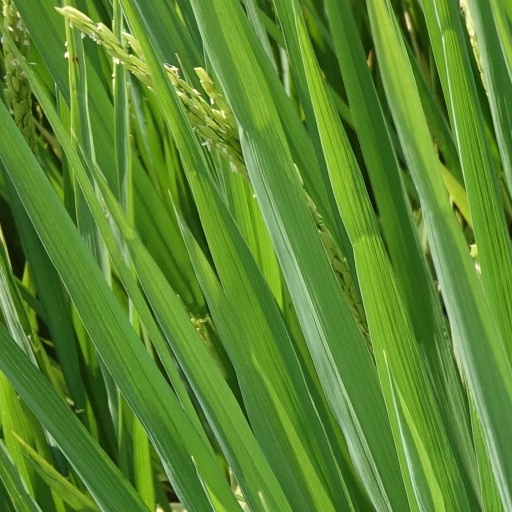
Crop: rice